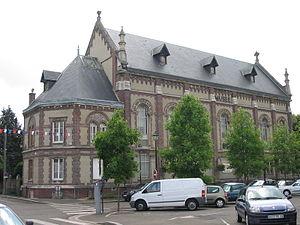
Musée municipal Marcel-Dessal de Dreux
Dreux est une commune française située dans le département d'Eure-et-Loir en région Centre-Val de Loire. C’est la deuxième plus grande ville du département par sa population après Chartres.
Le musée d'art et d'histoire de Dreux est un musée municipal situé dans le centre historique de Dreux, ville du département français d'Eure-et-Loir en région Centre-Val de Loire.
La liste des musées d'Eure-et-Loir recense les musées du département français d'Eure-et-Loir en région Centre-Val de Loire. La majorité de ces musées ont reçu le label « Musée de France ».